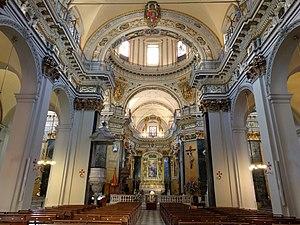
Intérieur de la cathédrale Sainte-Réparate de Nice.